USS Dale (1839)

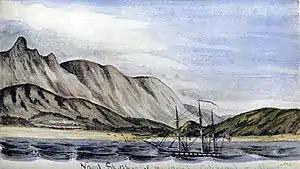
USS "Dale" off coast of Jose del Cabo Mexico

With the outbreak of the Mexican–American War "Dale", under Commander Thomas O. Selfridge, was ordered north. The sloop arrived off Monterey, California, in January 1847, and through the remaining year of the war, cruised the coasts of Mexico and California. Not only did she capture several Mexican privateers and merchantmen, but landing parties she sent ashore raised the U.S. flag over the towns of Guaymas on the main land and Mulege on the Baja California Peninsula.